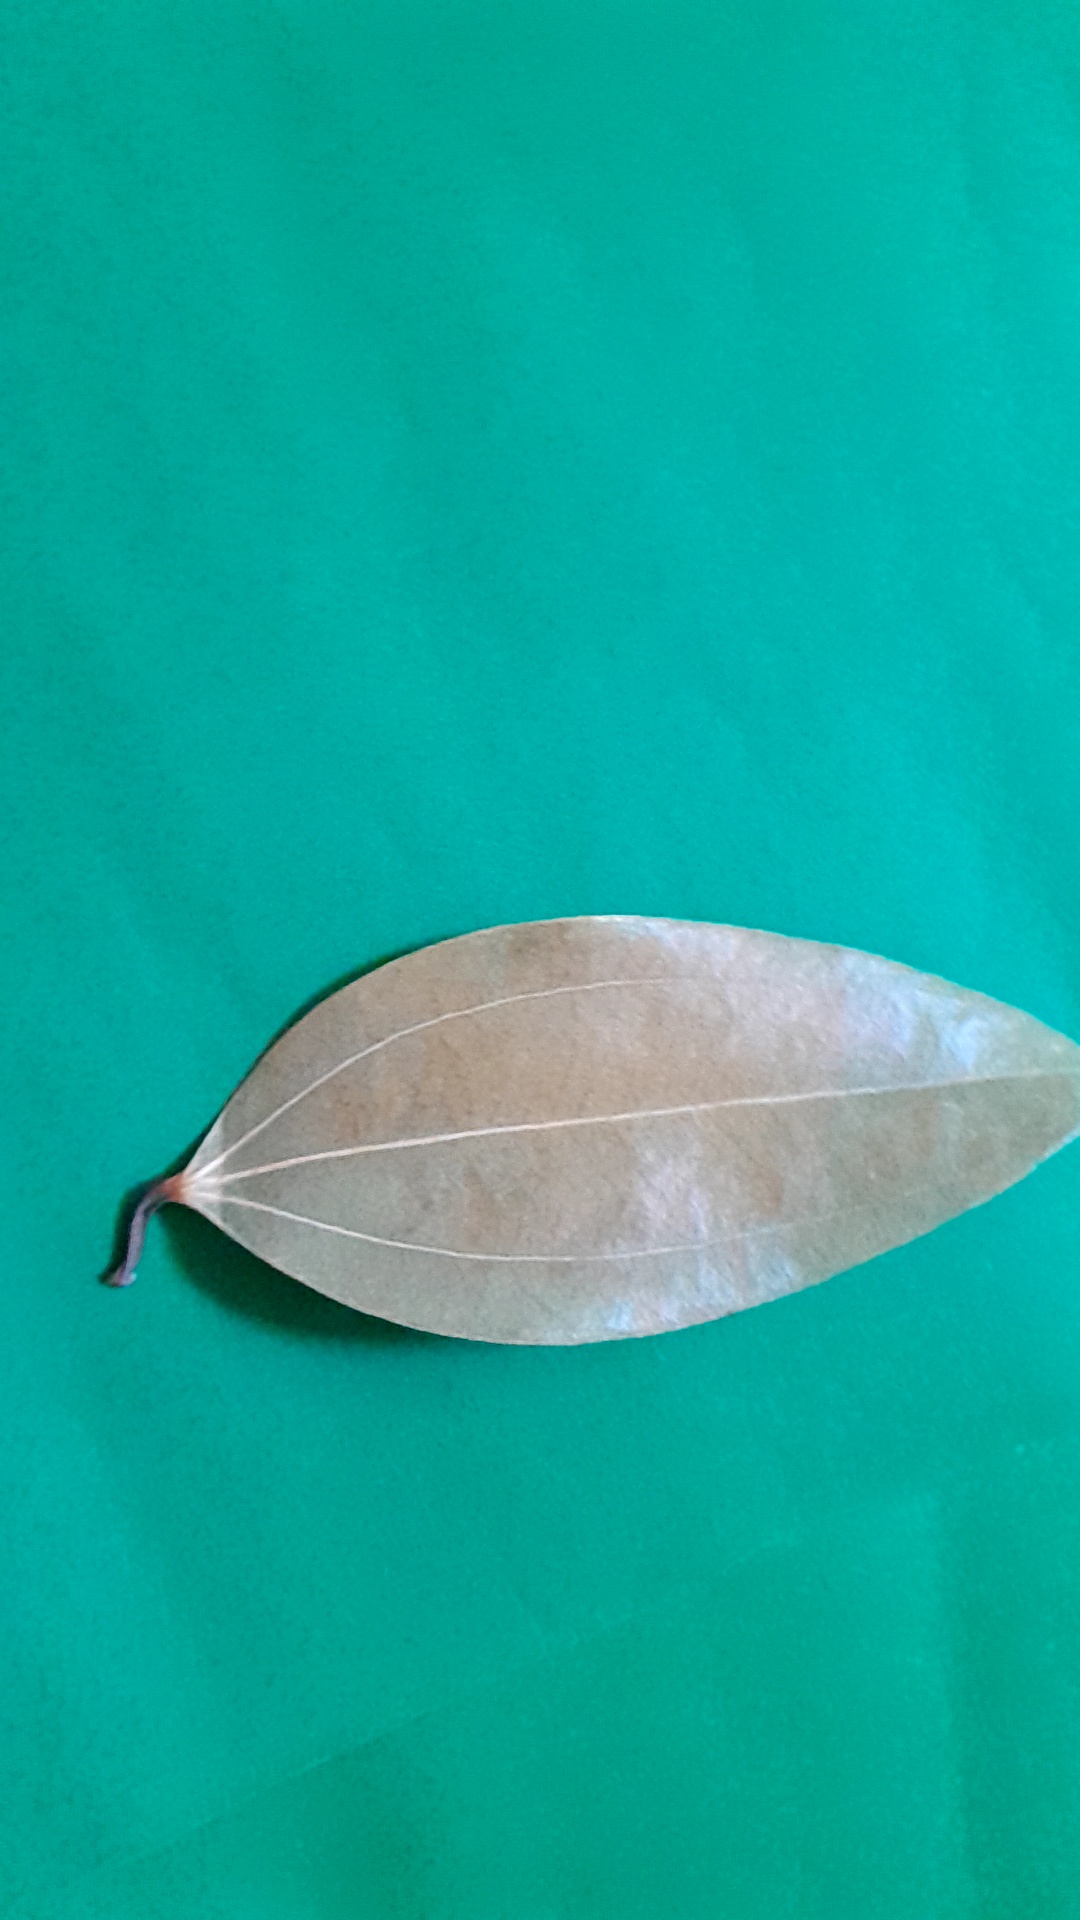
Label: Dry Leaf